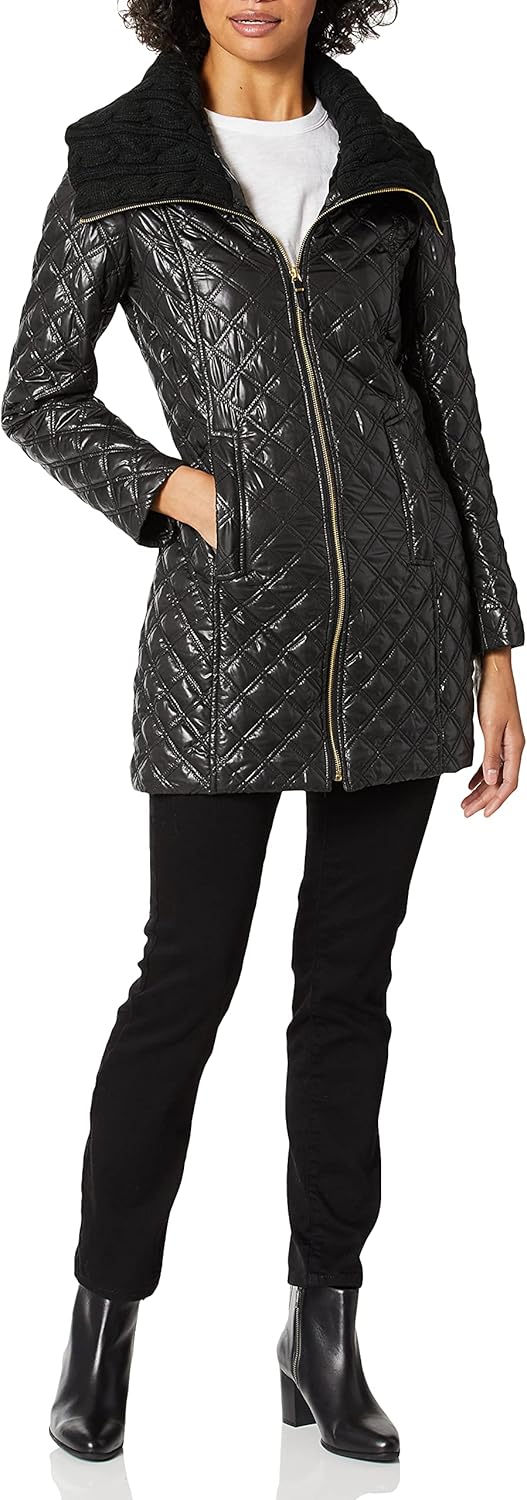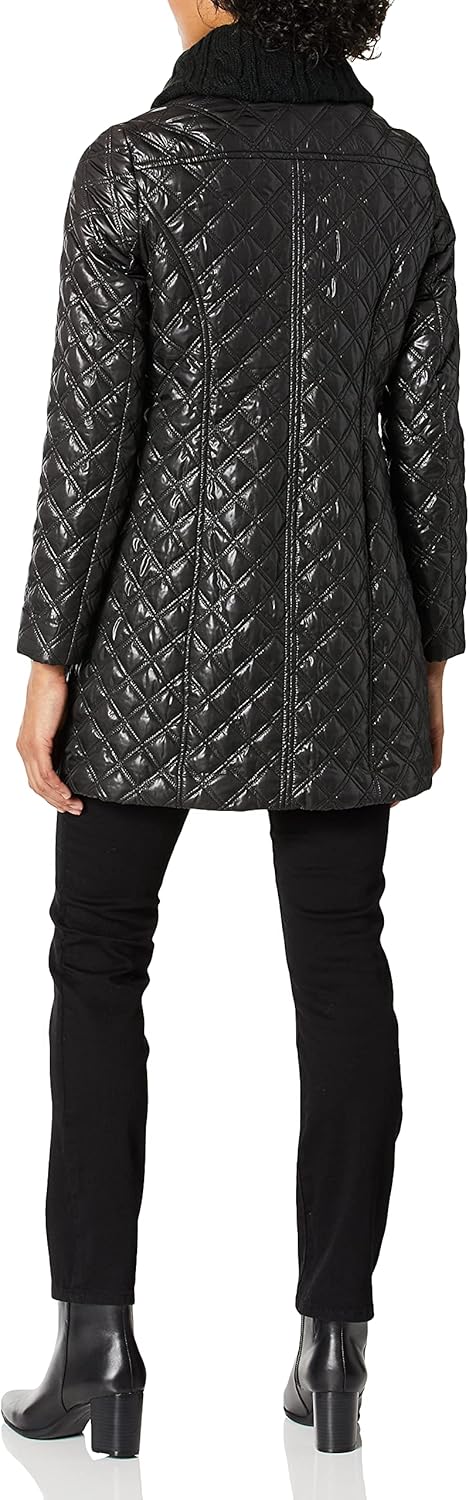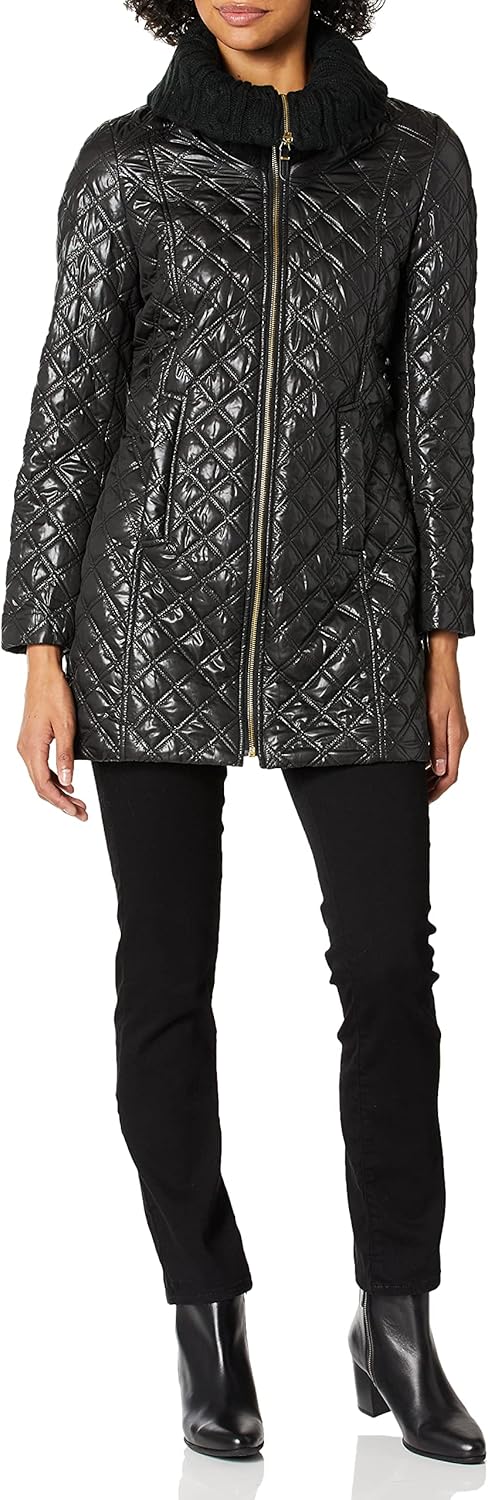
Via Spiga Women's Lightweight Quilted Jacket with Knit Collar
Category: AMAZON FASHION
Diamond quilt with eggagerated cable knit collar and center zip. Gold hardware.
Features: 100% Polyester | Imported | Polyester lining | Zipper closure | Machine Wash | Zip-up jacket featuring cable-knit collar and side-entry pockets | Gold-tone zipper placket